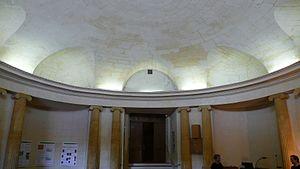
A Arles (Bouches-du-Rhône_France), ancien cercle de la Rotonde, désormais temple de l'Eglise Réformée de France, intérieur côté nord.
Le temple protestant d’Arles, dit La Rotonde d’Arles, est un lieu de culte protestant réformé situé 9 rue de la Rotonde à Arles, Bouches-du-Rhône. La paroisse est rattachée à l'Église protestante unie de France.